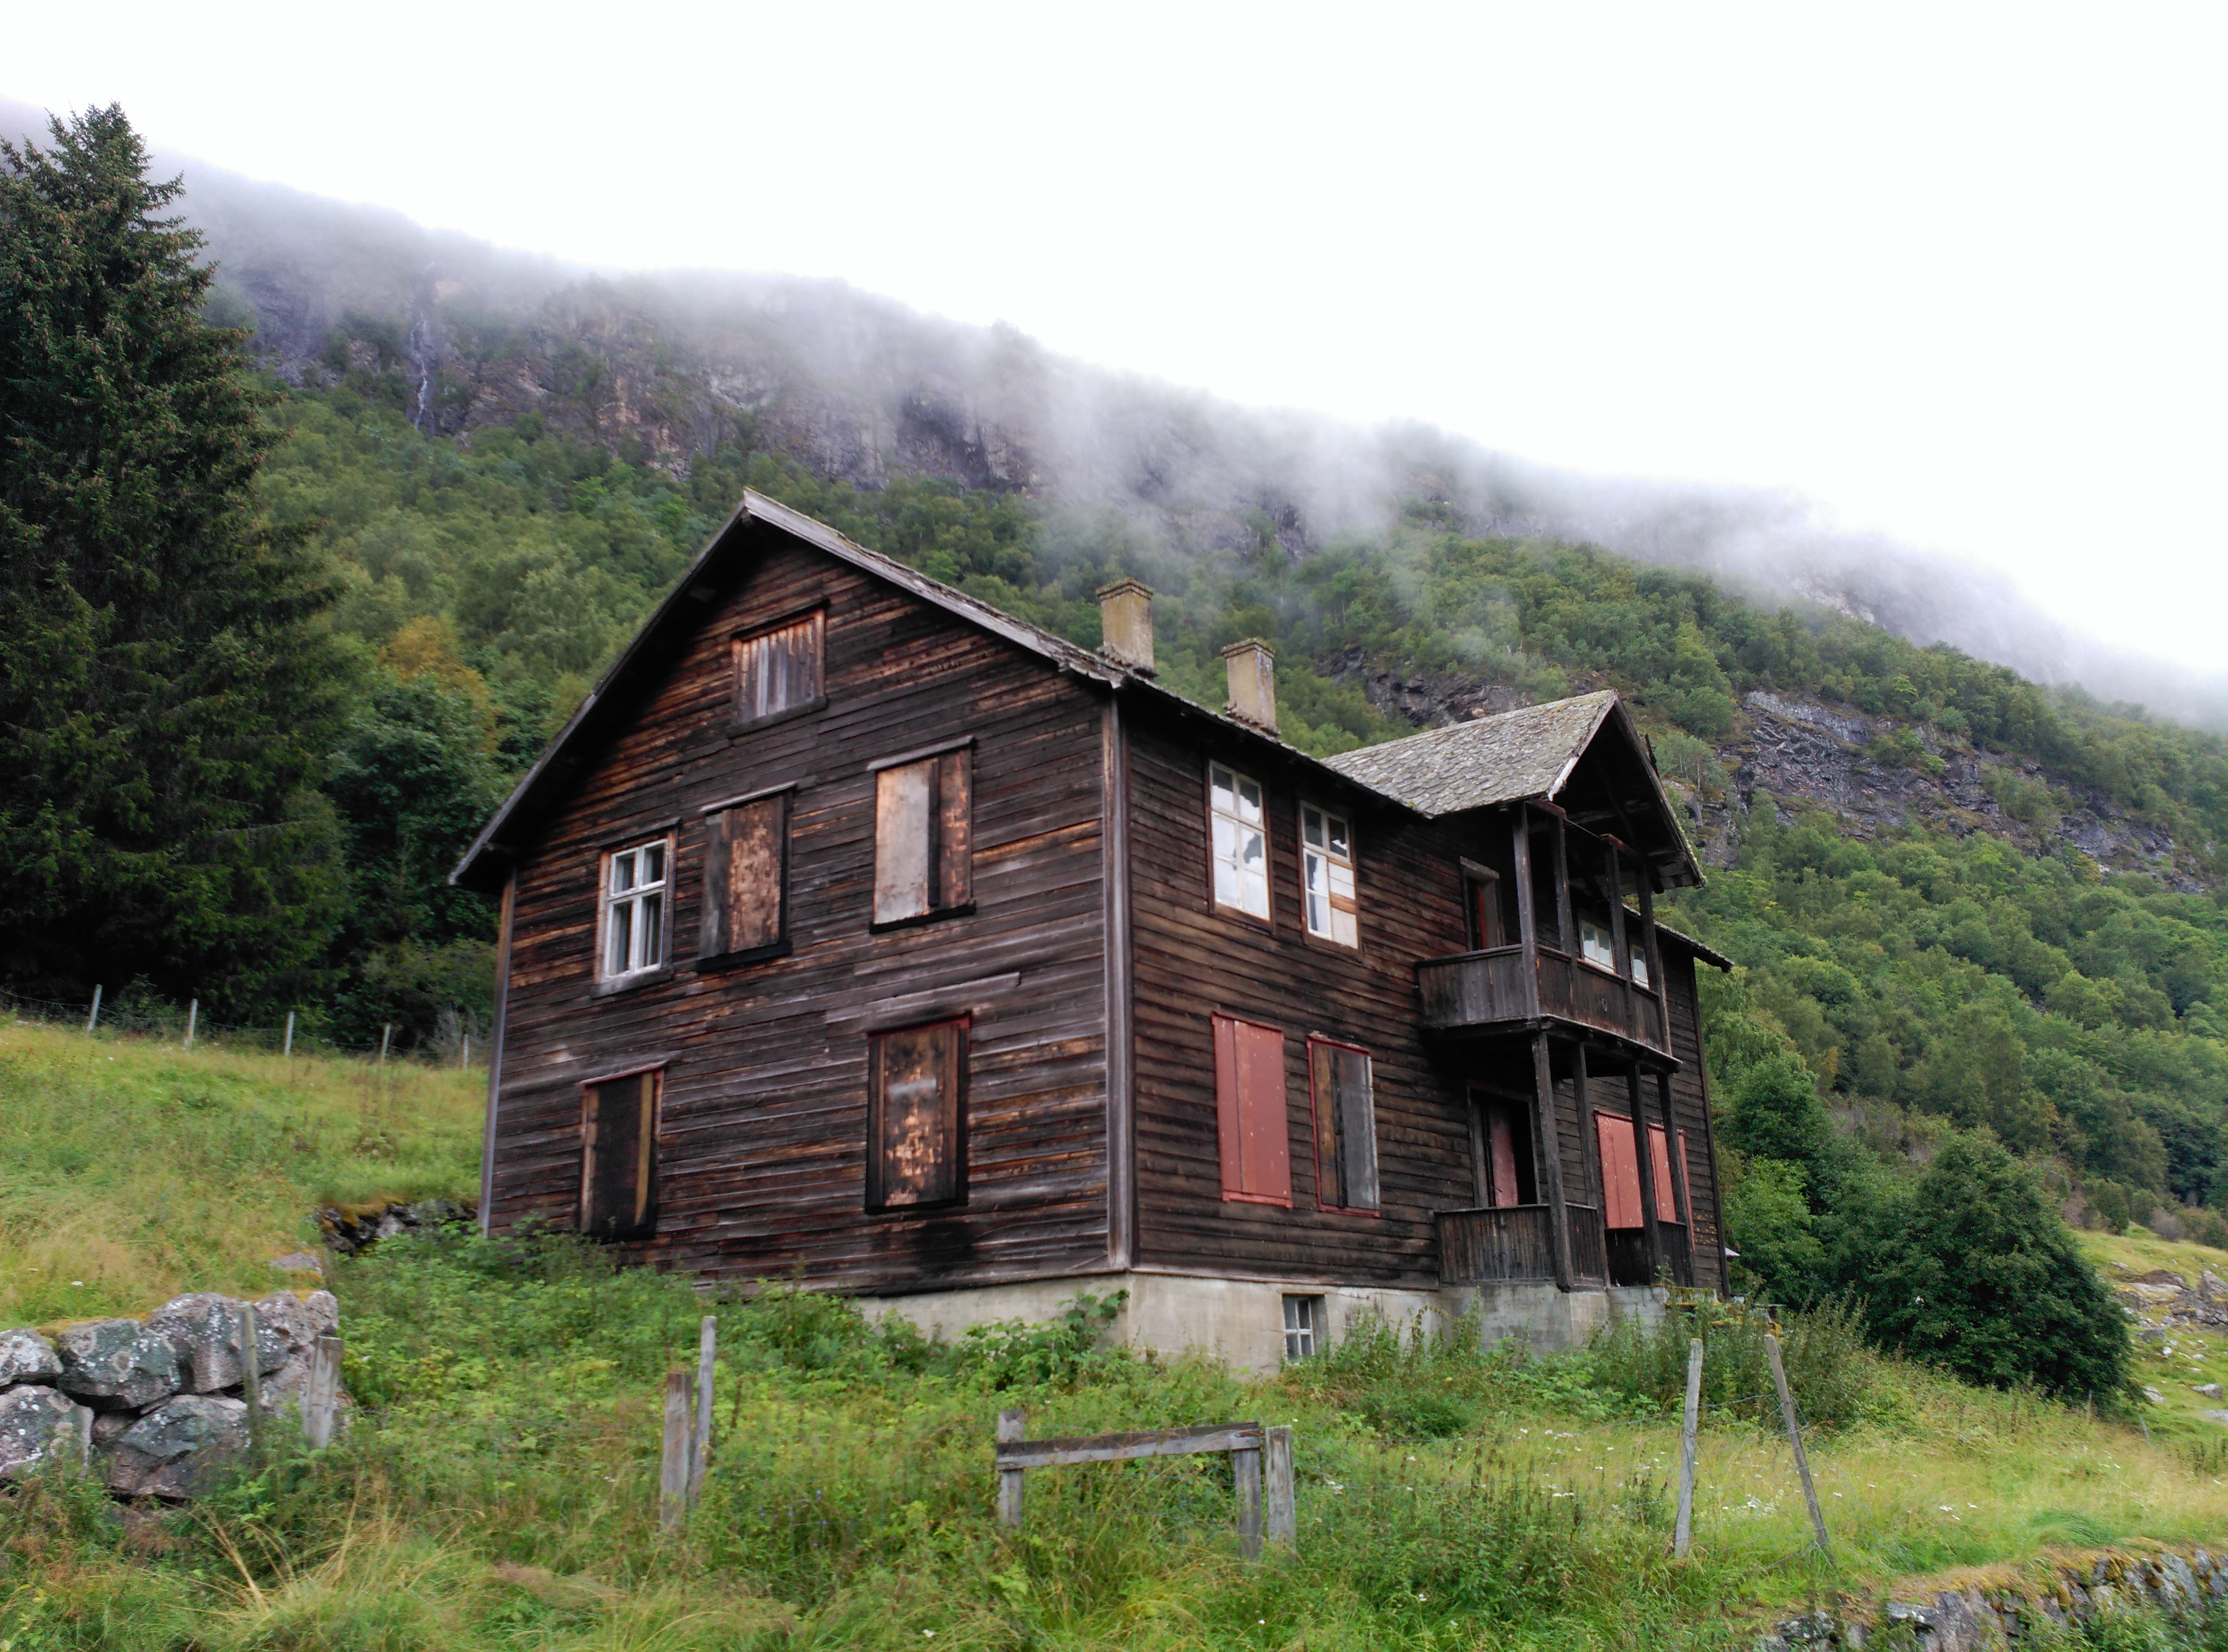
natural, house, property, highland, hut, log cabin, mountain, cottage, rural area, farmhouse, home, hill station, shack, roof, tree, building, grass, landscape, fell, mountain range, land lot, barn, croft, national park, mountain village, alps, grassland